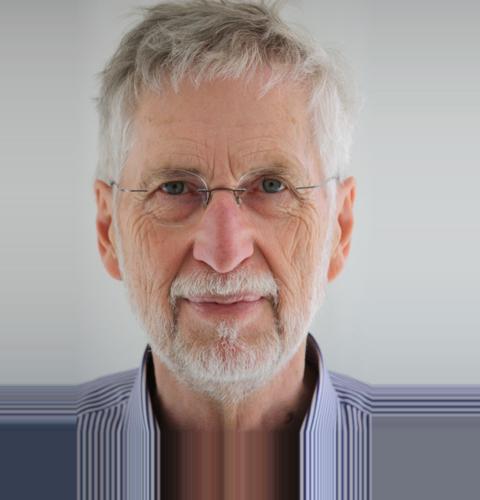
Age: 65